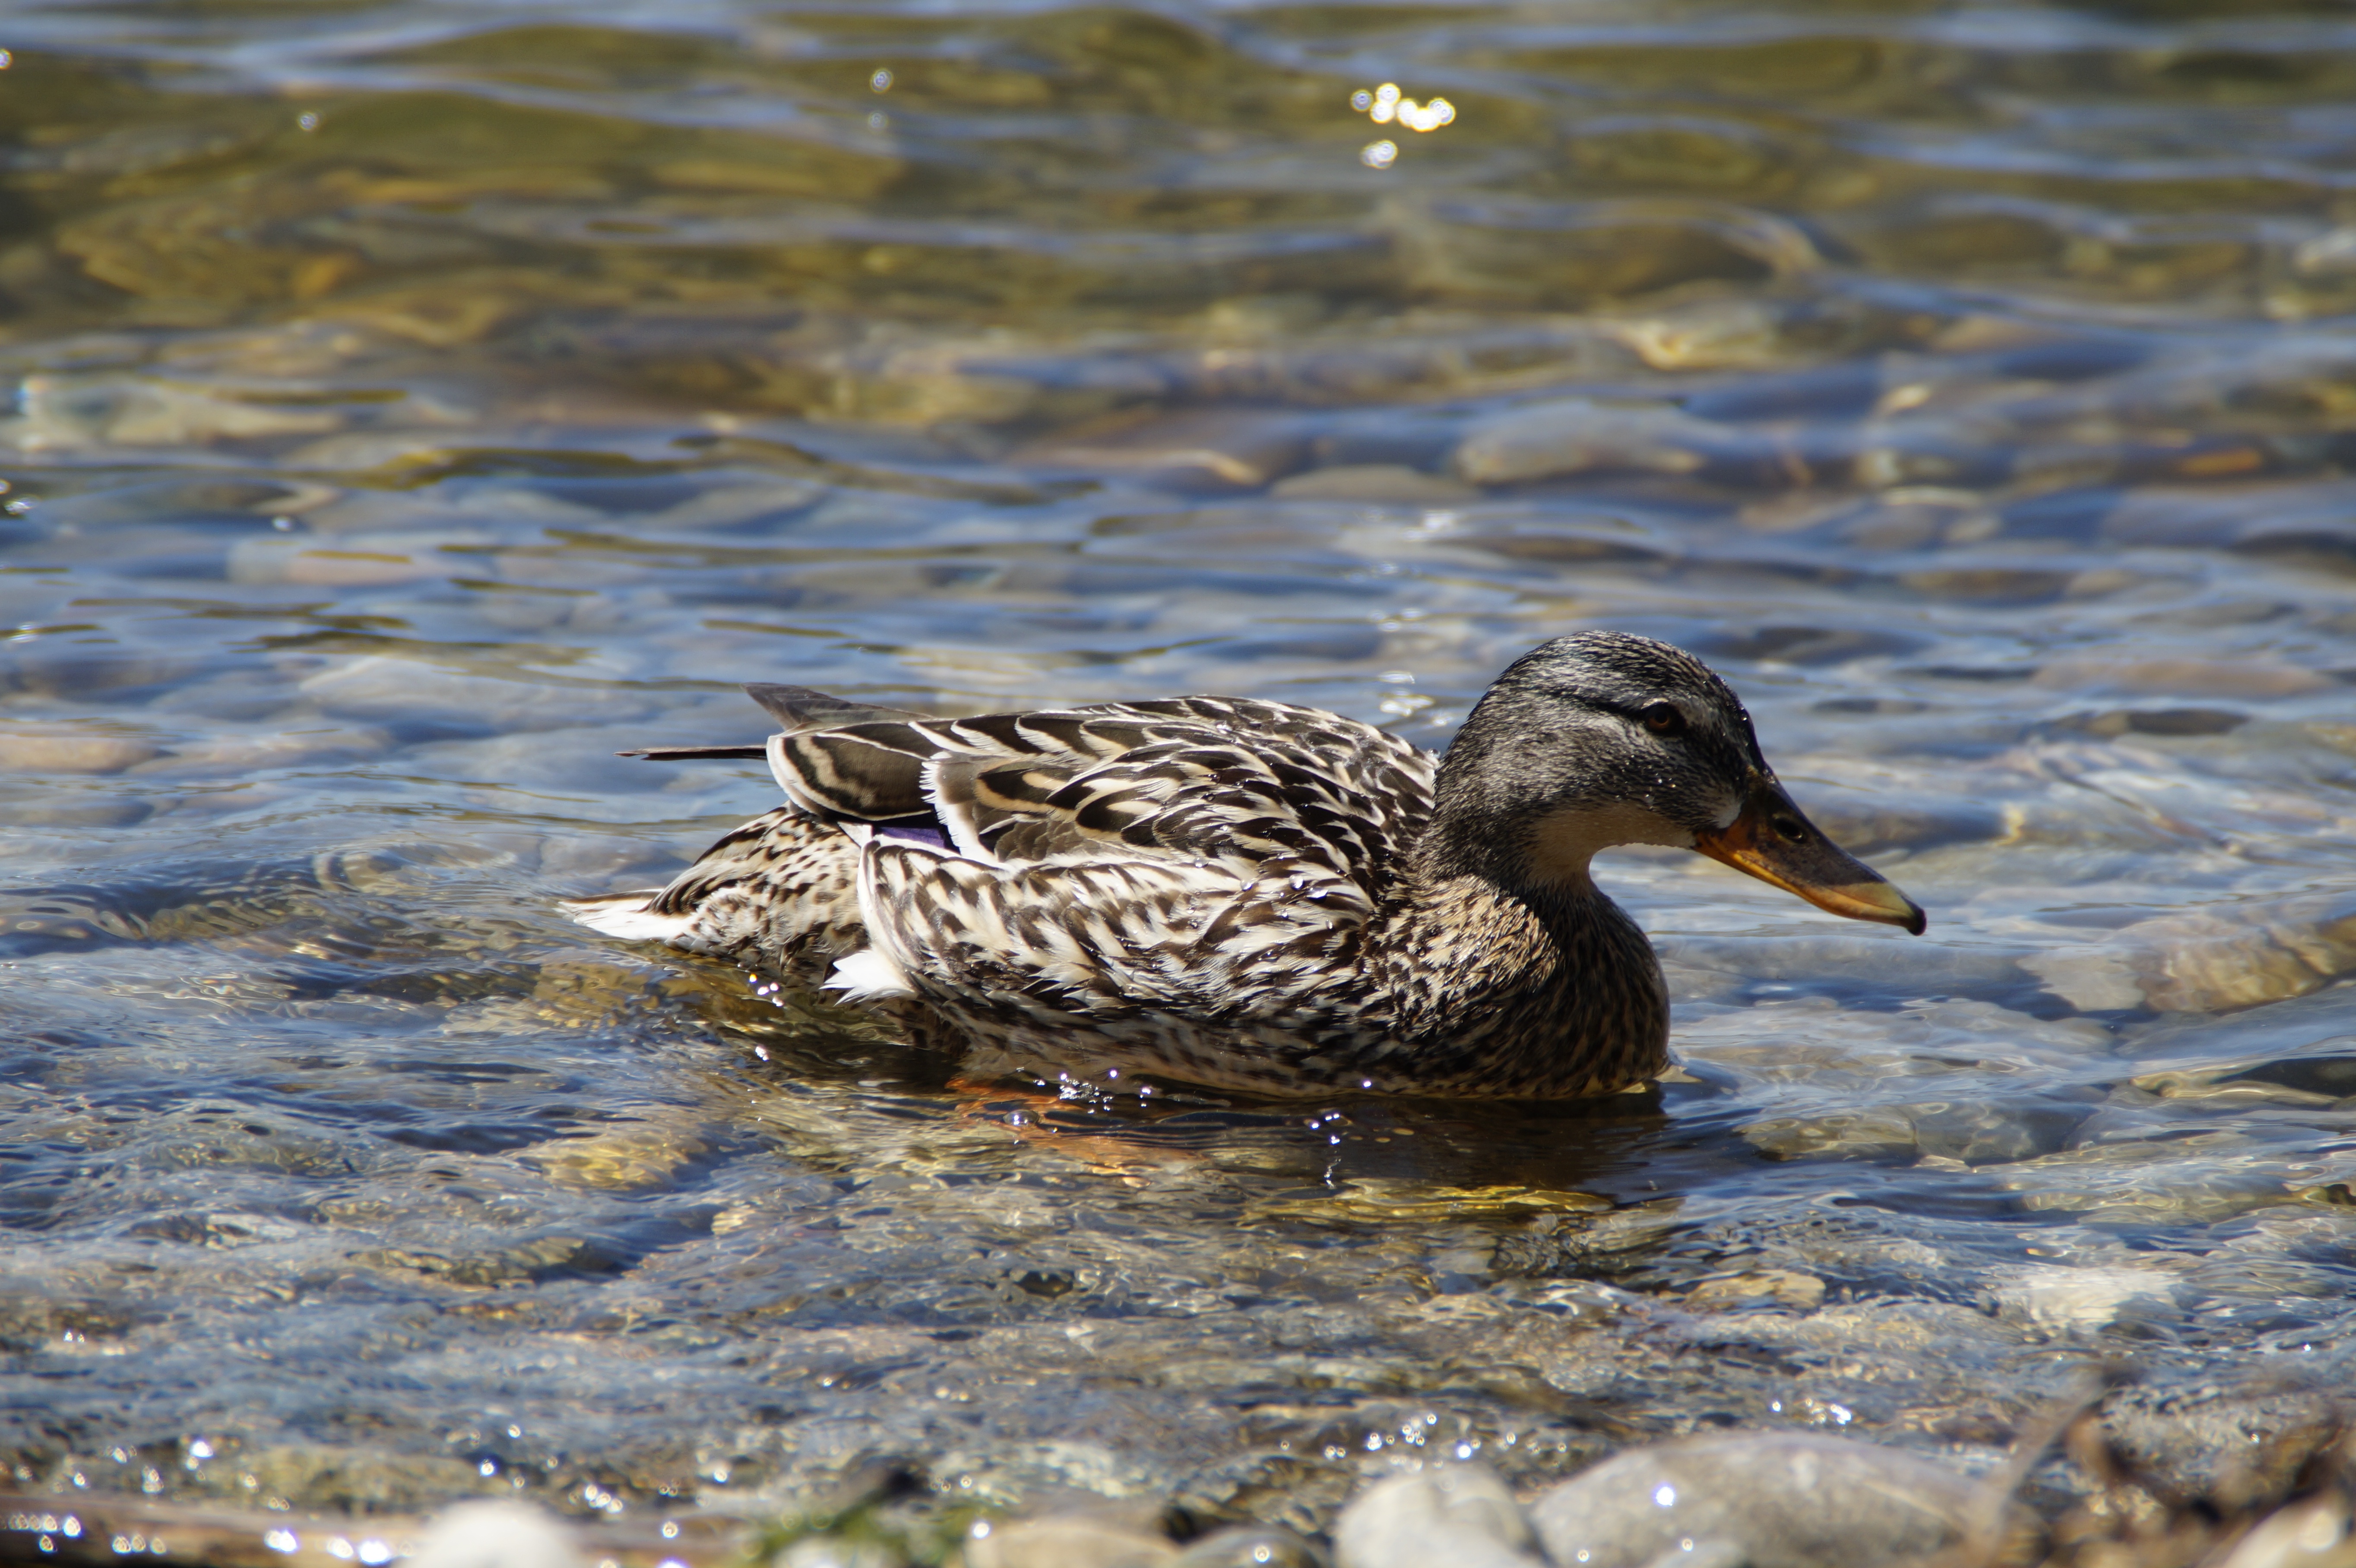
water, nature, bird, woman, lake, animal, female, pond, wildlife, swim, beak, feather, fauna, lakeside, plumage, poultry, birds, duck, vertebrate, ducks, waterfowl, waters, water bird, animal world, mallard, mergus, mallards, duck bird, aquatic animal, swimming duck, ducks geese and swans, seaduck